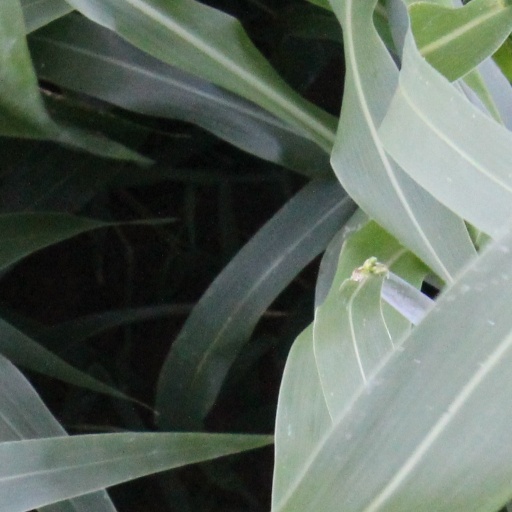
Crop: sorghum